Forrest Twogood

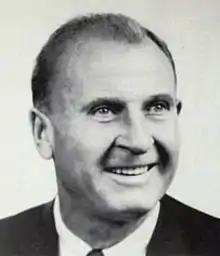
Twogood in the 1962 "El Rodeo"

Forrest Floyd "Twogie" Twogood (April 29, 1907 – April 26, 1972) was a minor league baseball player, college basketball and baseball coach, and college athletics administrator. He is best known as the head basketball coach at the University of Southern California for 16 seasons, from 1950 to 1966.